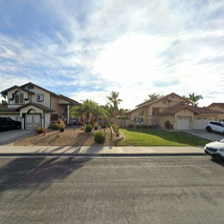
Label: streetView